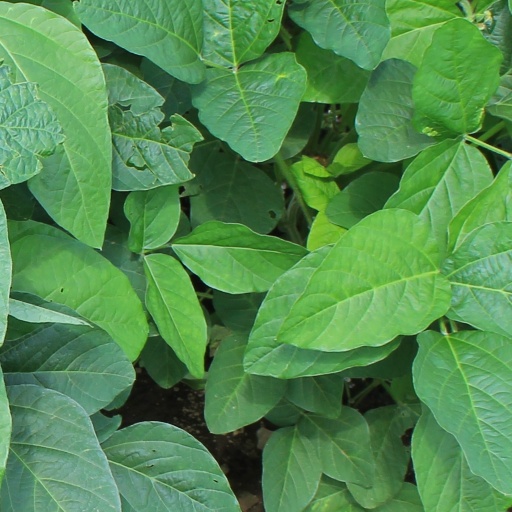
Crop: soybean